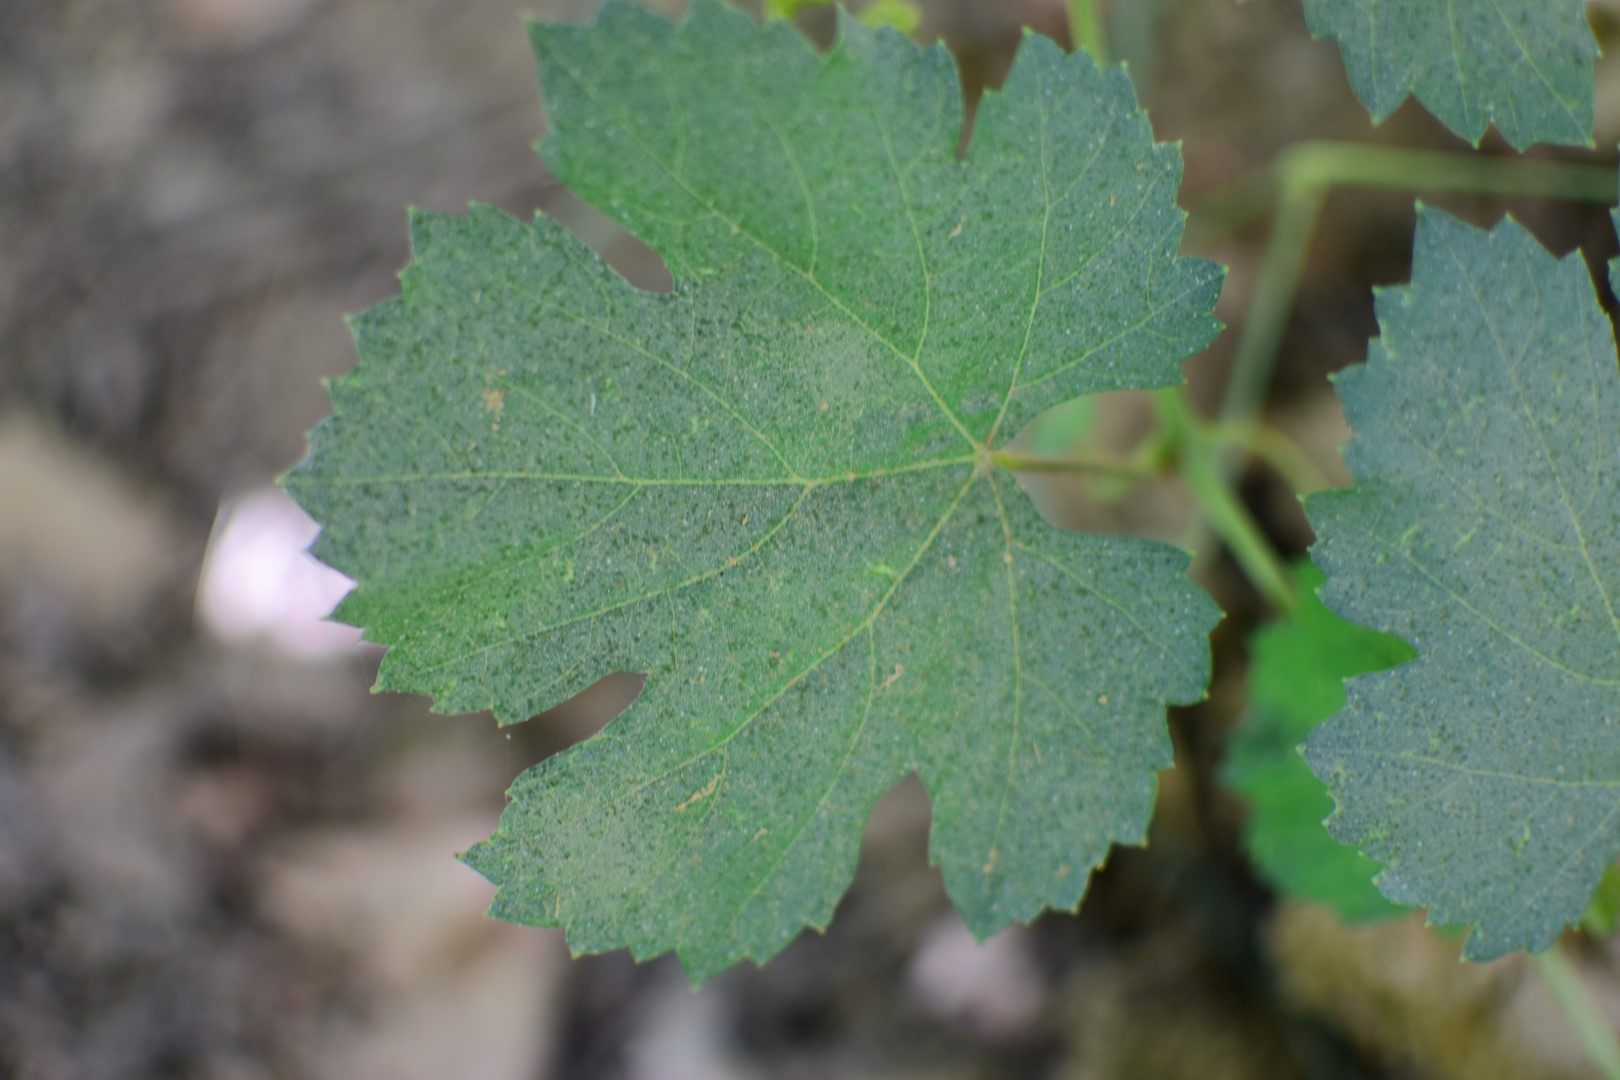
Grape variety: Frinsi